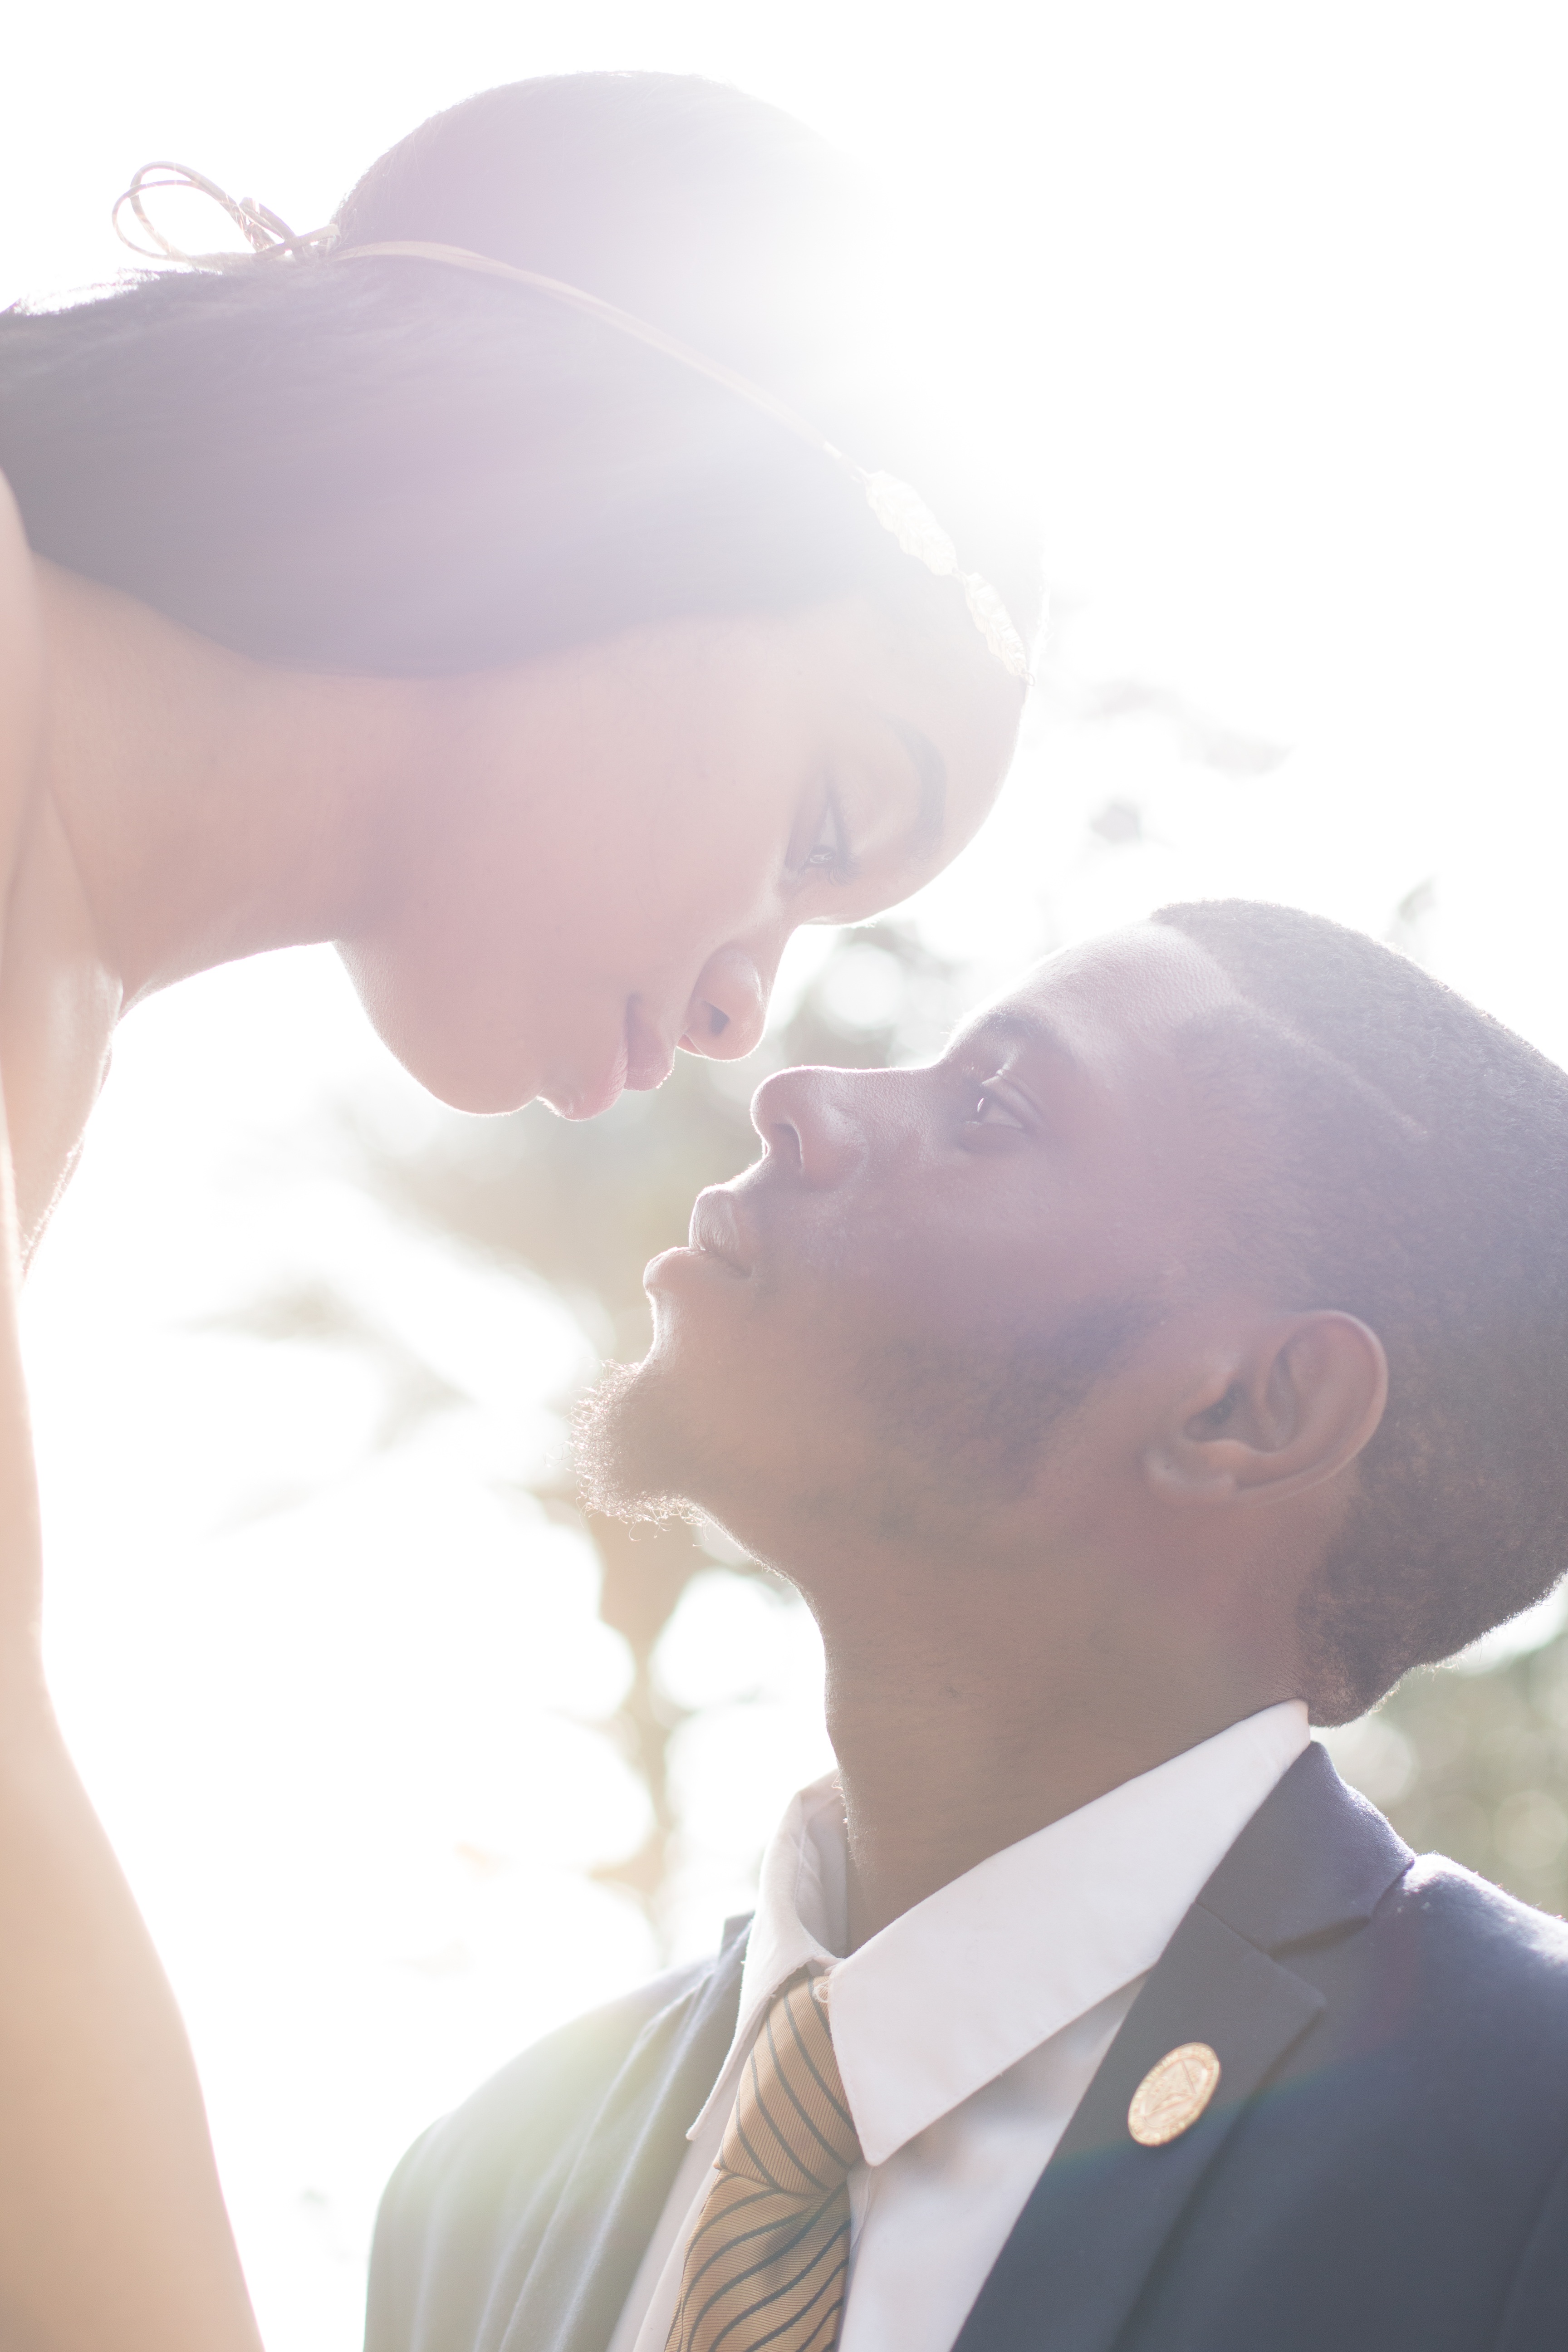
man, person, woman, male, kiss, romance, bride, groom, mouth, nose, photograph, interaction, human action